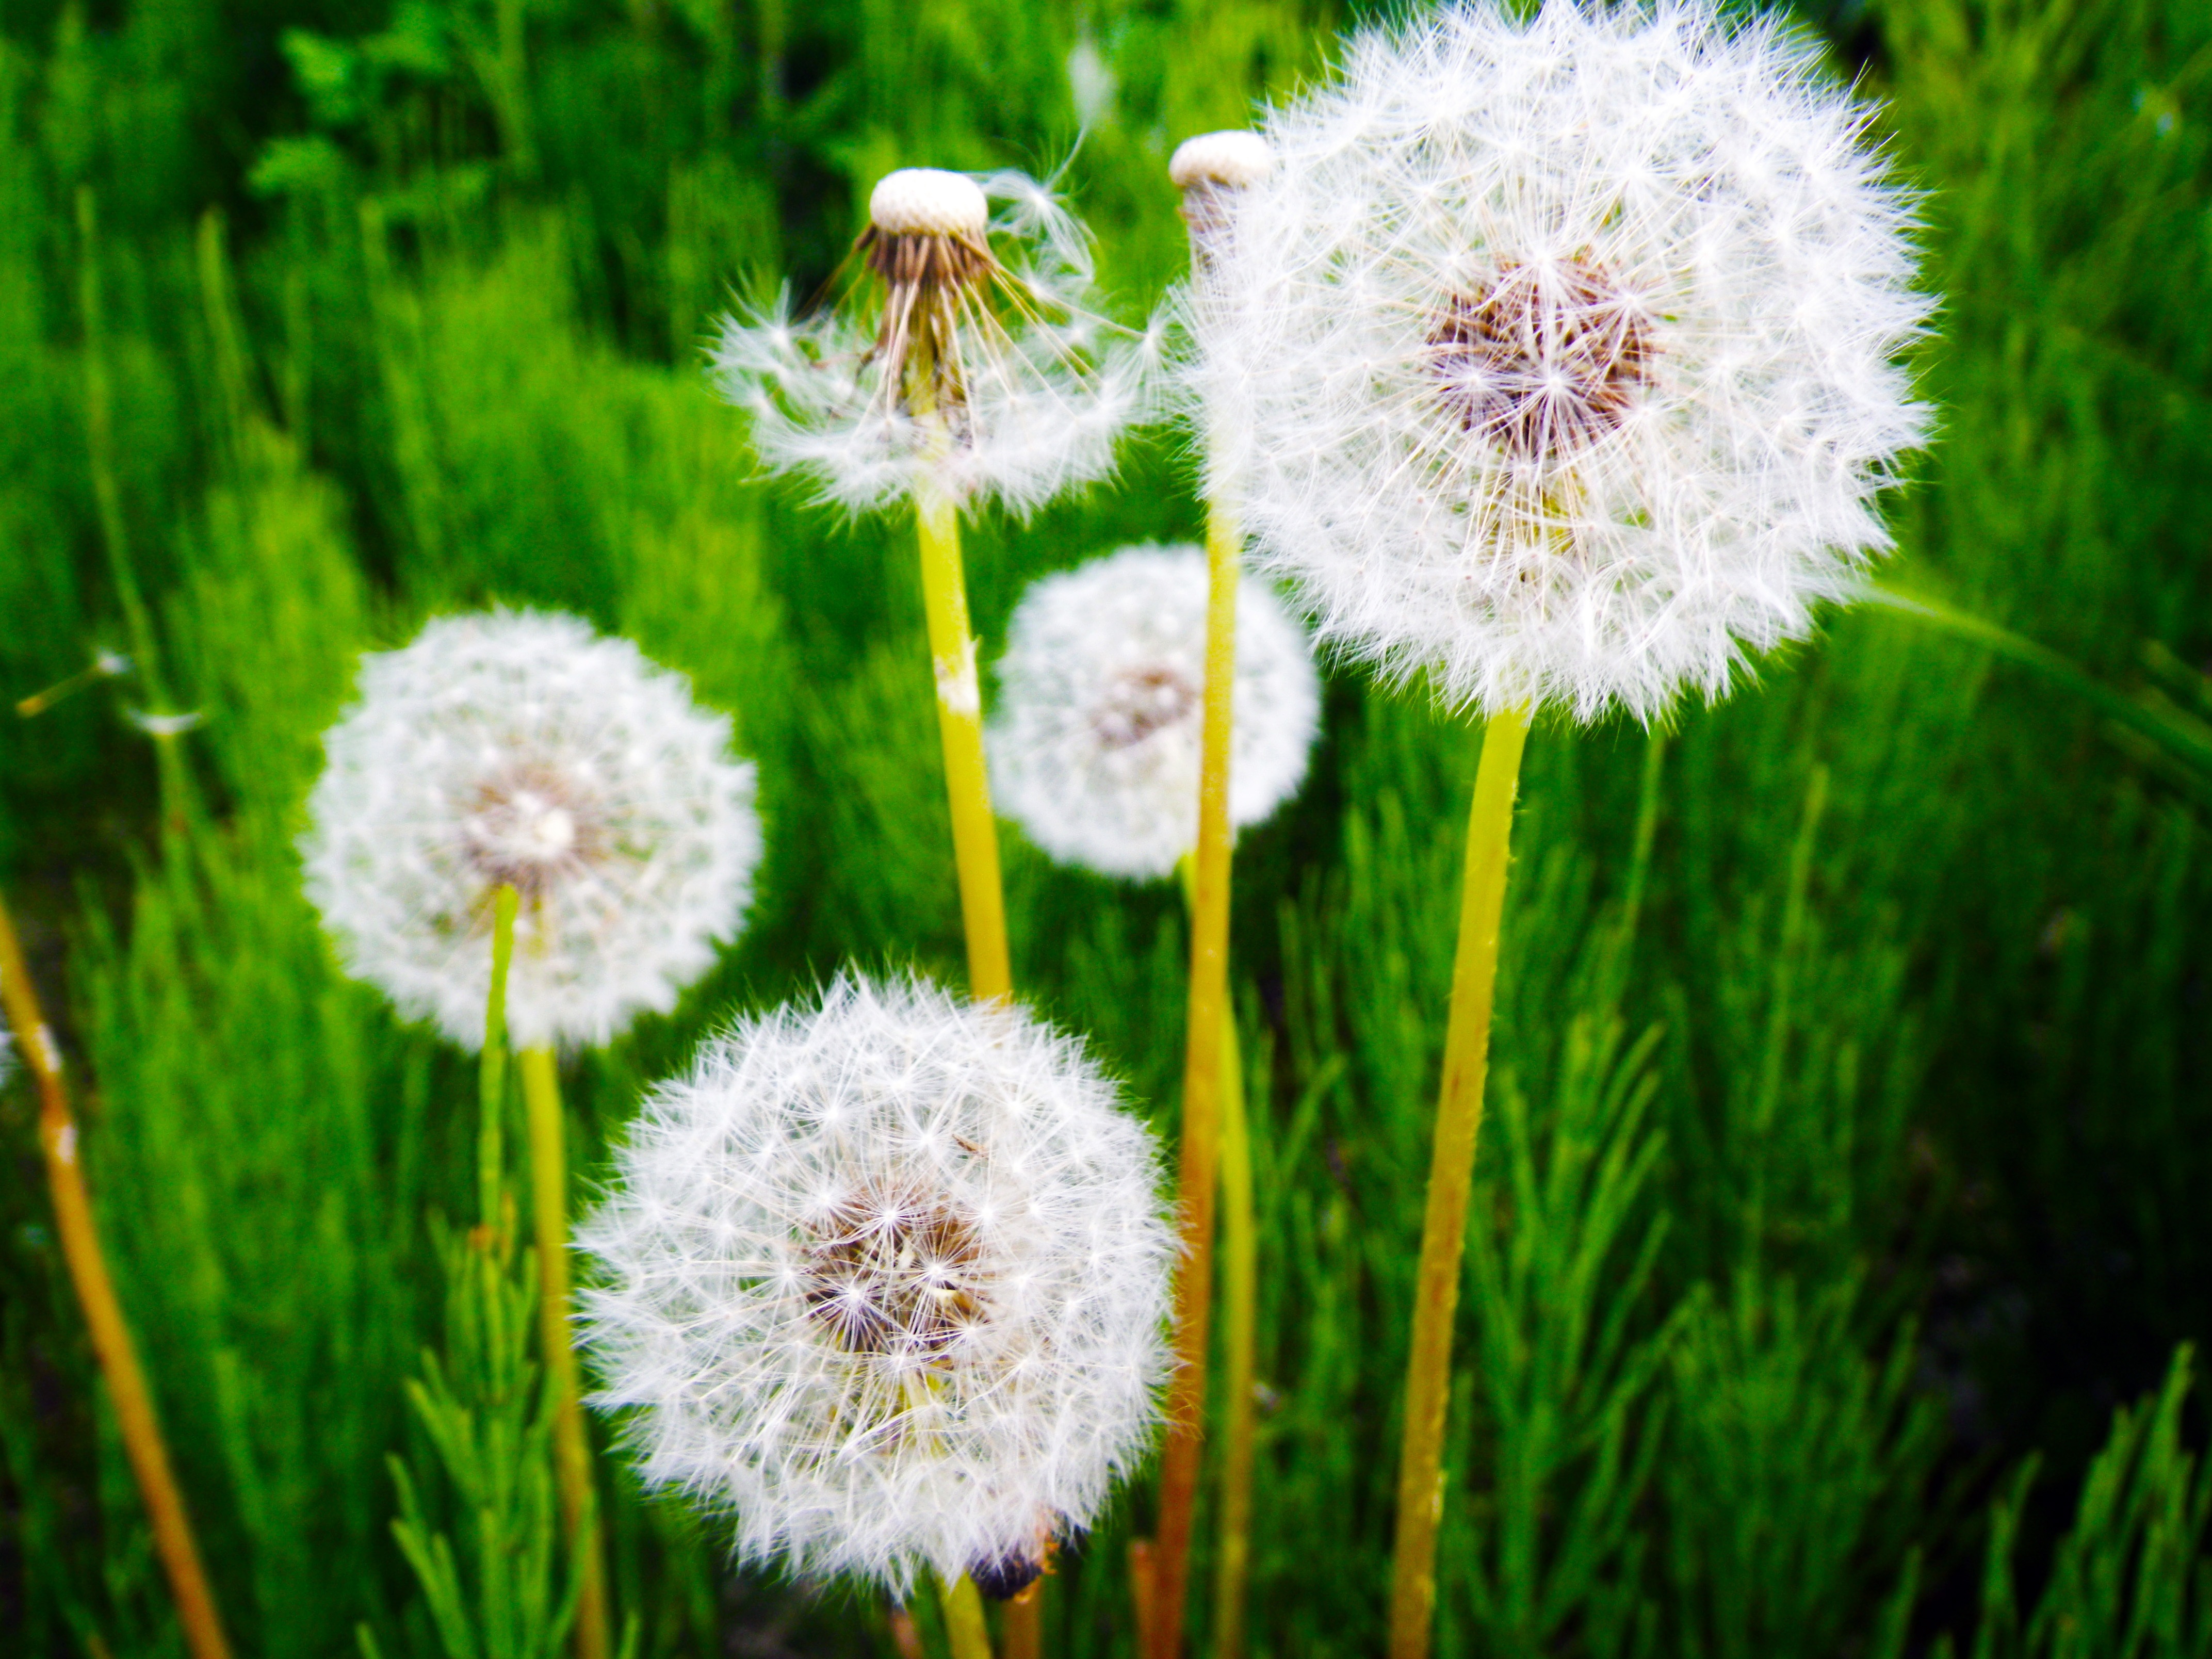
nature, grass, plant, field, photography, meadow, dandelion, countryside, flower, daisy, green, botany, flora, wildflower, close up, macro photography, flowering plant, daisy family, oxeye daisy, grass family, plant stem, land plant, satoyama, wataboushi